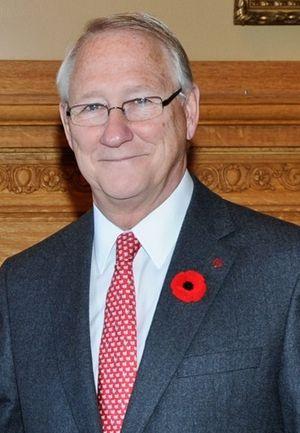
Les élections municipales de 2001 à Montréal se sont déroulées le 4 novembre 2001. Au pouvoir depuis le 6 novembre 1994, le maire sortant Pierre Bourque est défait et cède sa place à Gérald Tremblay.
Les élections municipales de 2009 à Montréal se sont déroulées le 1ᵉʳ novembre 2009. Au pouvoir depuis le 1ᵉʳ janvier 2002, le maire sortant Gérald Tremblay a obtenu un troisième mandat à ce poste.